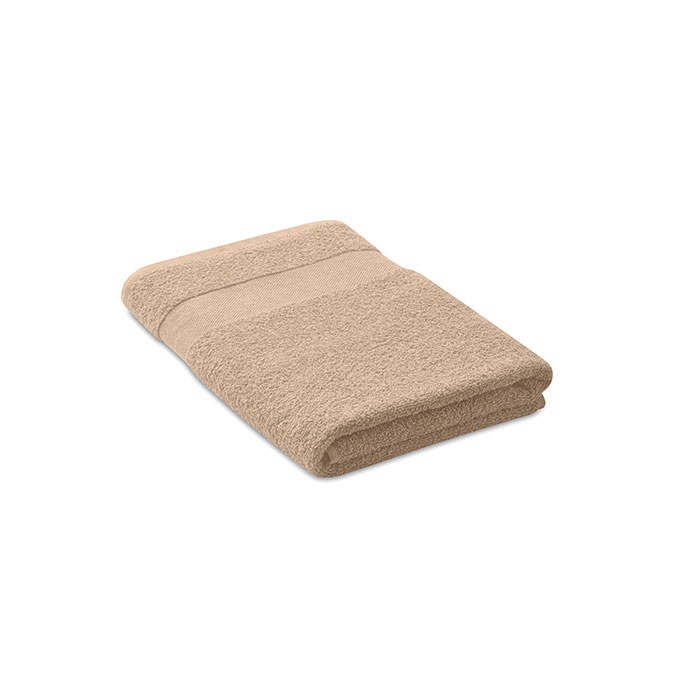
Prosop bumbac organic 140x70cm
Prosop Terry din bumbac organic 100% 360 g/m². 140x70 cm. Materialul Terry este moale si absorbant. Dimensiuni: 140X70 CM; Culoare: Fildes 16-0906 TPX; Masura: ; Material: bumbac organic; Lungime: 140 cm; Latime: 70 cm; Inaltime: 0 cm; Volum: 3,369 cdm3; Tabel cu marimi: . Metodele de personalizare pentru acest produs, se regasesc mai jos in Fisa Tehnica (Print Template), in format PDF. Dispunem de urmatoarele metode de imprimare (acestea vor fi selectate in functie de compatibilitatea materialului produsului selectat, cu metoda de imprimare) (Print code) : RS Serigrafie rotunda, S Serigrafie, T Transfer serigrafic, TC Transfer ceramic, TD Transfer digital, TR Transfer reflectorizant, TS Sublimare, TT Transfer serigrafic, E Broderie, L Gravare laser, RL Gravare laser pe rotund, BP Imprimare cu rasina, B Embosare, DL Eticheta autocolanta, DO1 Imprimare cu rasina, P Tampografie, RD Imprimare UV pe rotund, PD Imprimare UV
Brand: AndorTipo
Category: Home & Garden > Linens & Bedding > Towels > Bath Towels & Washcloths > Washcloths